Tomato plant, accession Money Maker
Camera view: horizontal (90 deg, fisheye); turntable rotation: 300 degrees
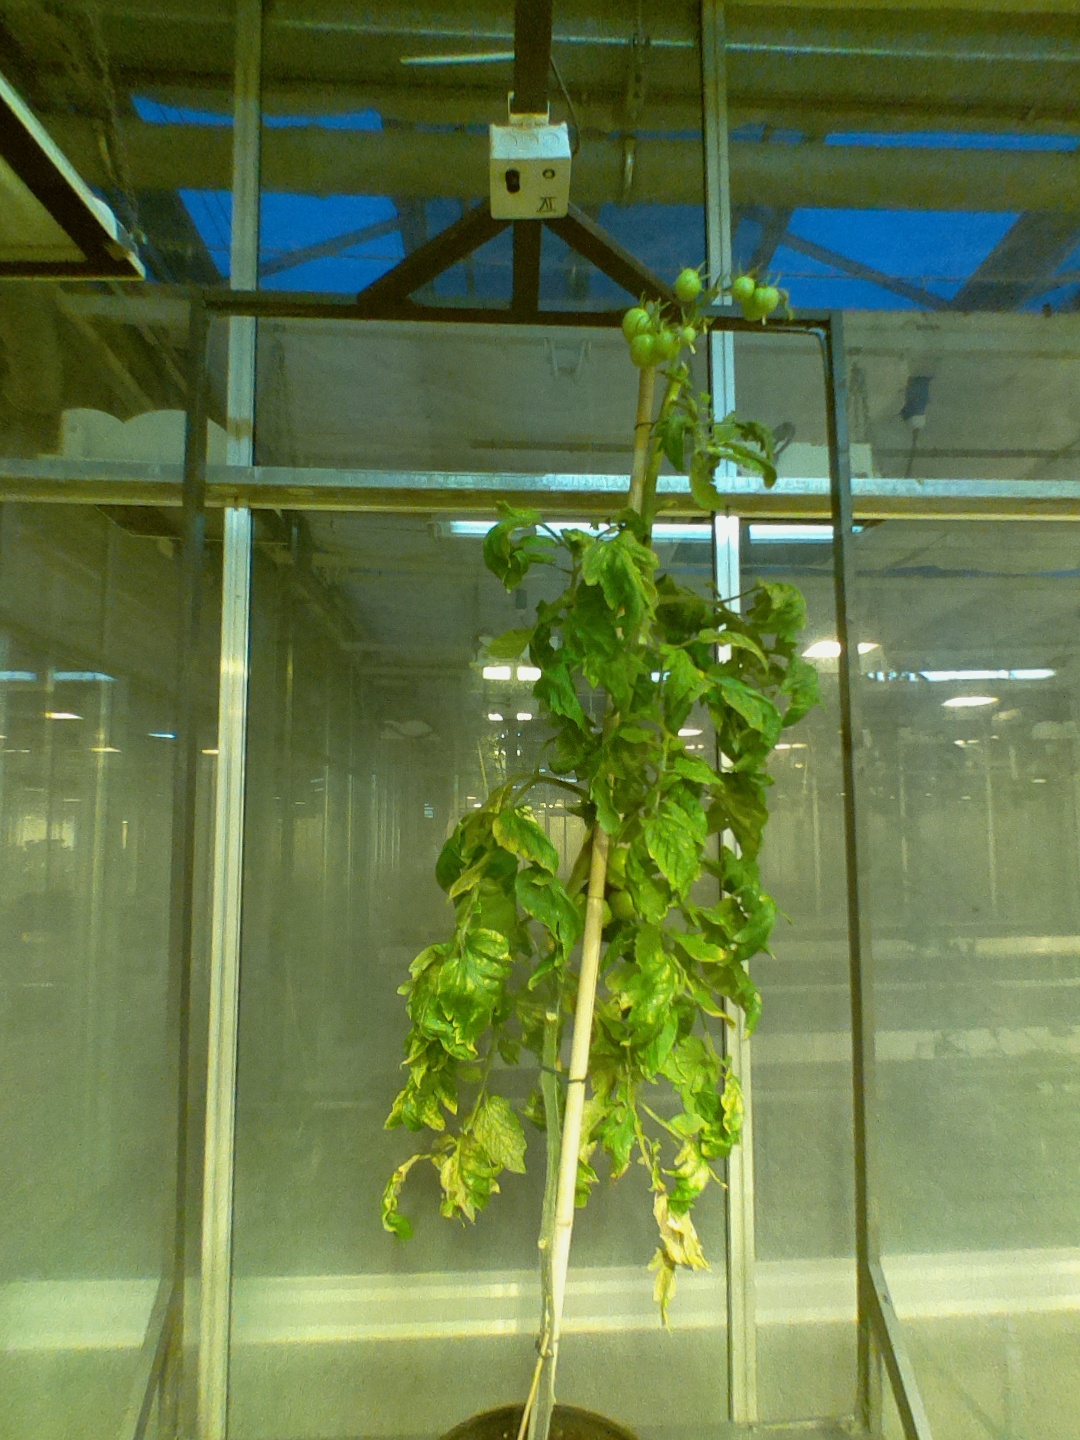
BBCH growth stage 76: 60%-70% of final fruit size